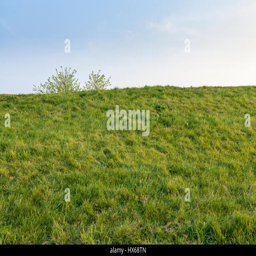
brow of a hill with the tops of trees just showing behind